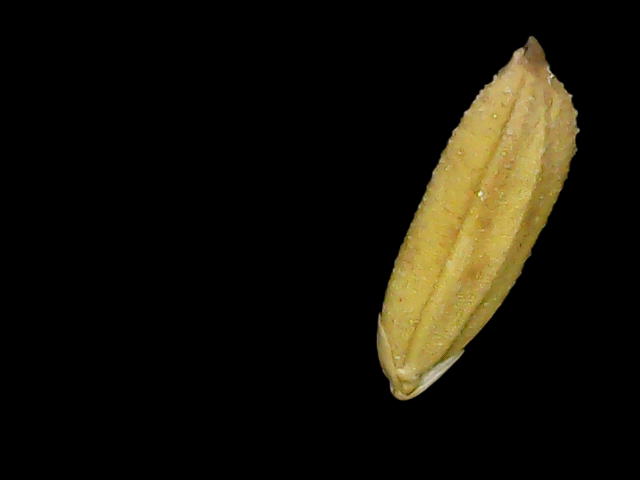
Rice variety: Binadhan23